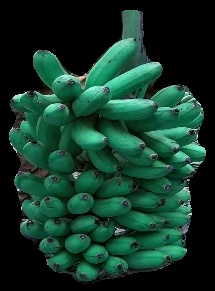
Variety: rasbale
Grade: grade1